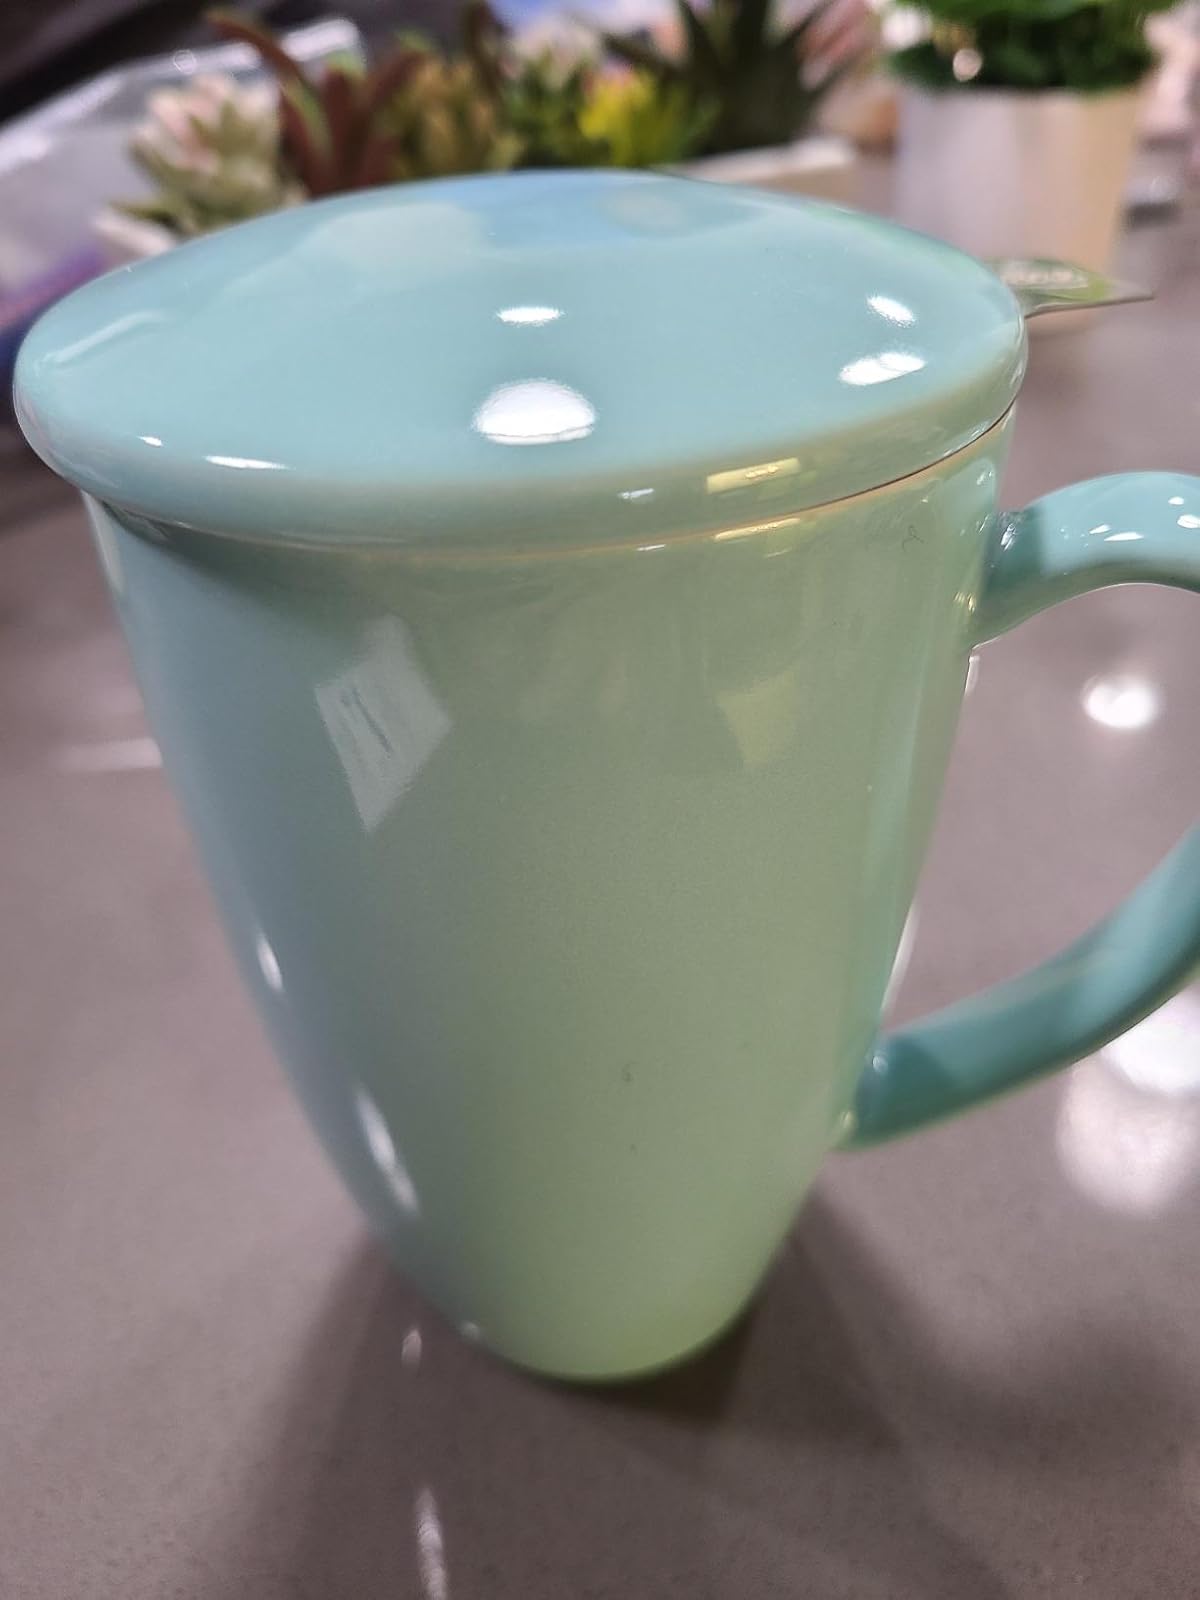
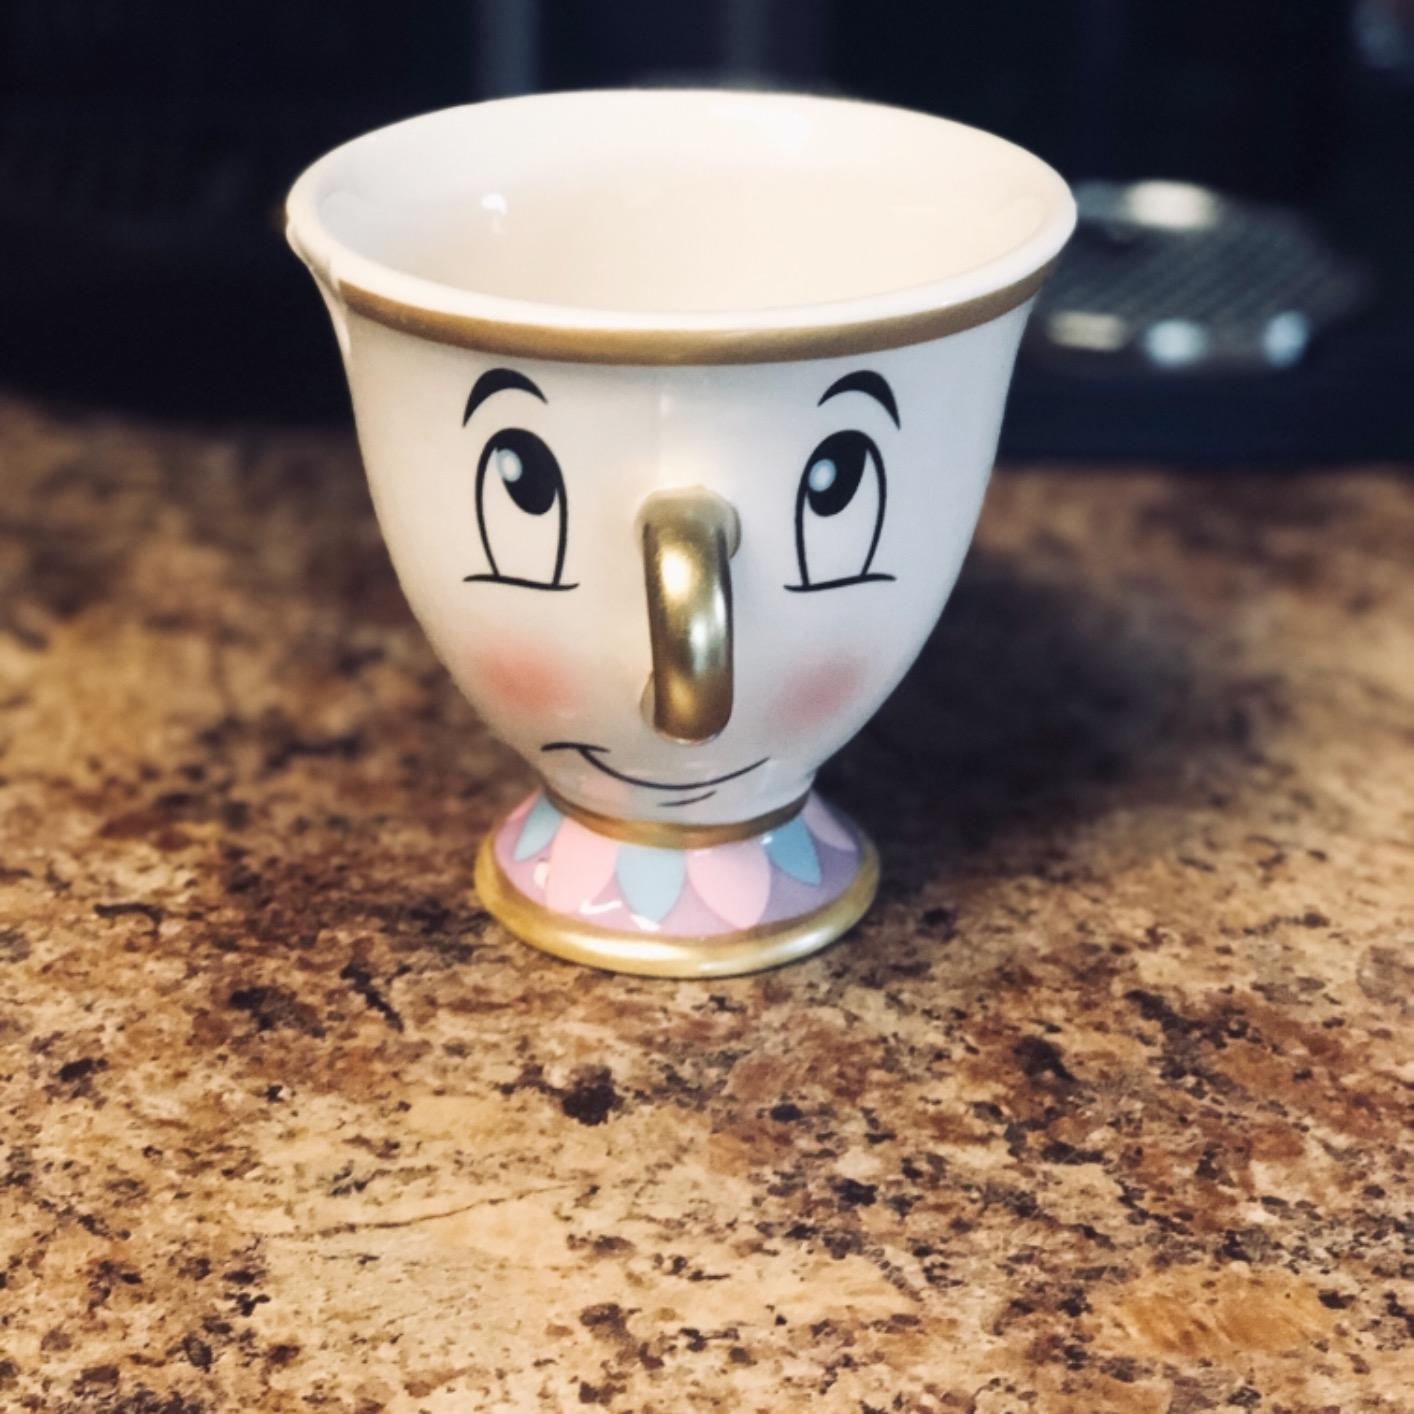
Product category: items_mug
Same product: no